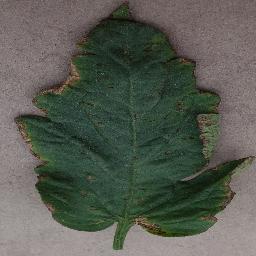
Label: Tomato___Bacterial_spot